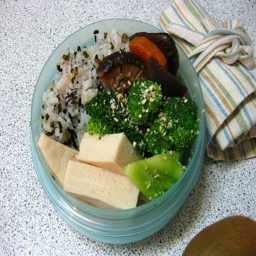
The bowl is filled with rice and broccoli.
A bowl of food, including rice and vegetables.
a blue bowl of mixed food with an apron
A clear blue bowl filled with rice, tofu and broccoli.
A plastic bowl containing green veggies, roasted mushrooms, rice pilaf, and slices of cheese.